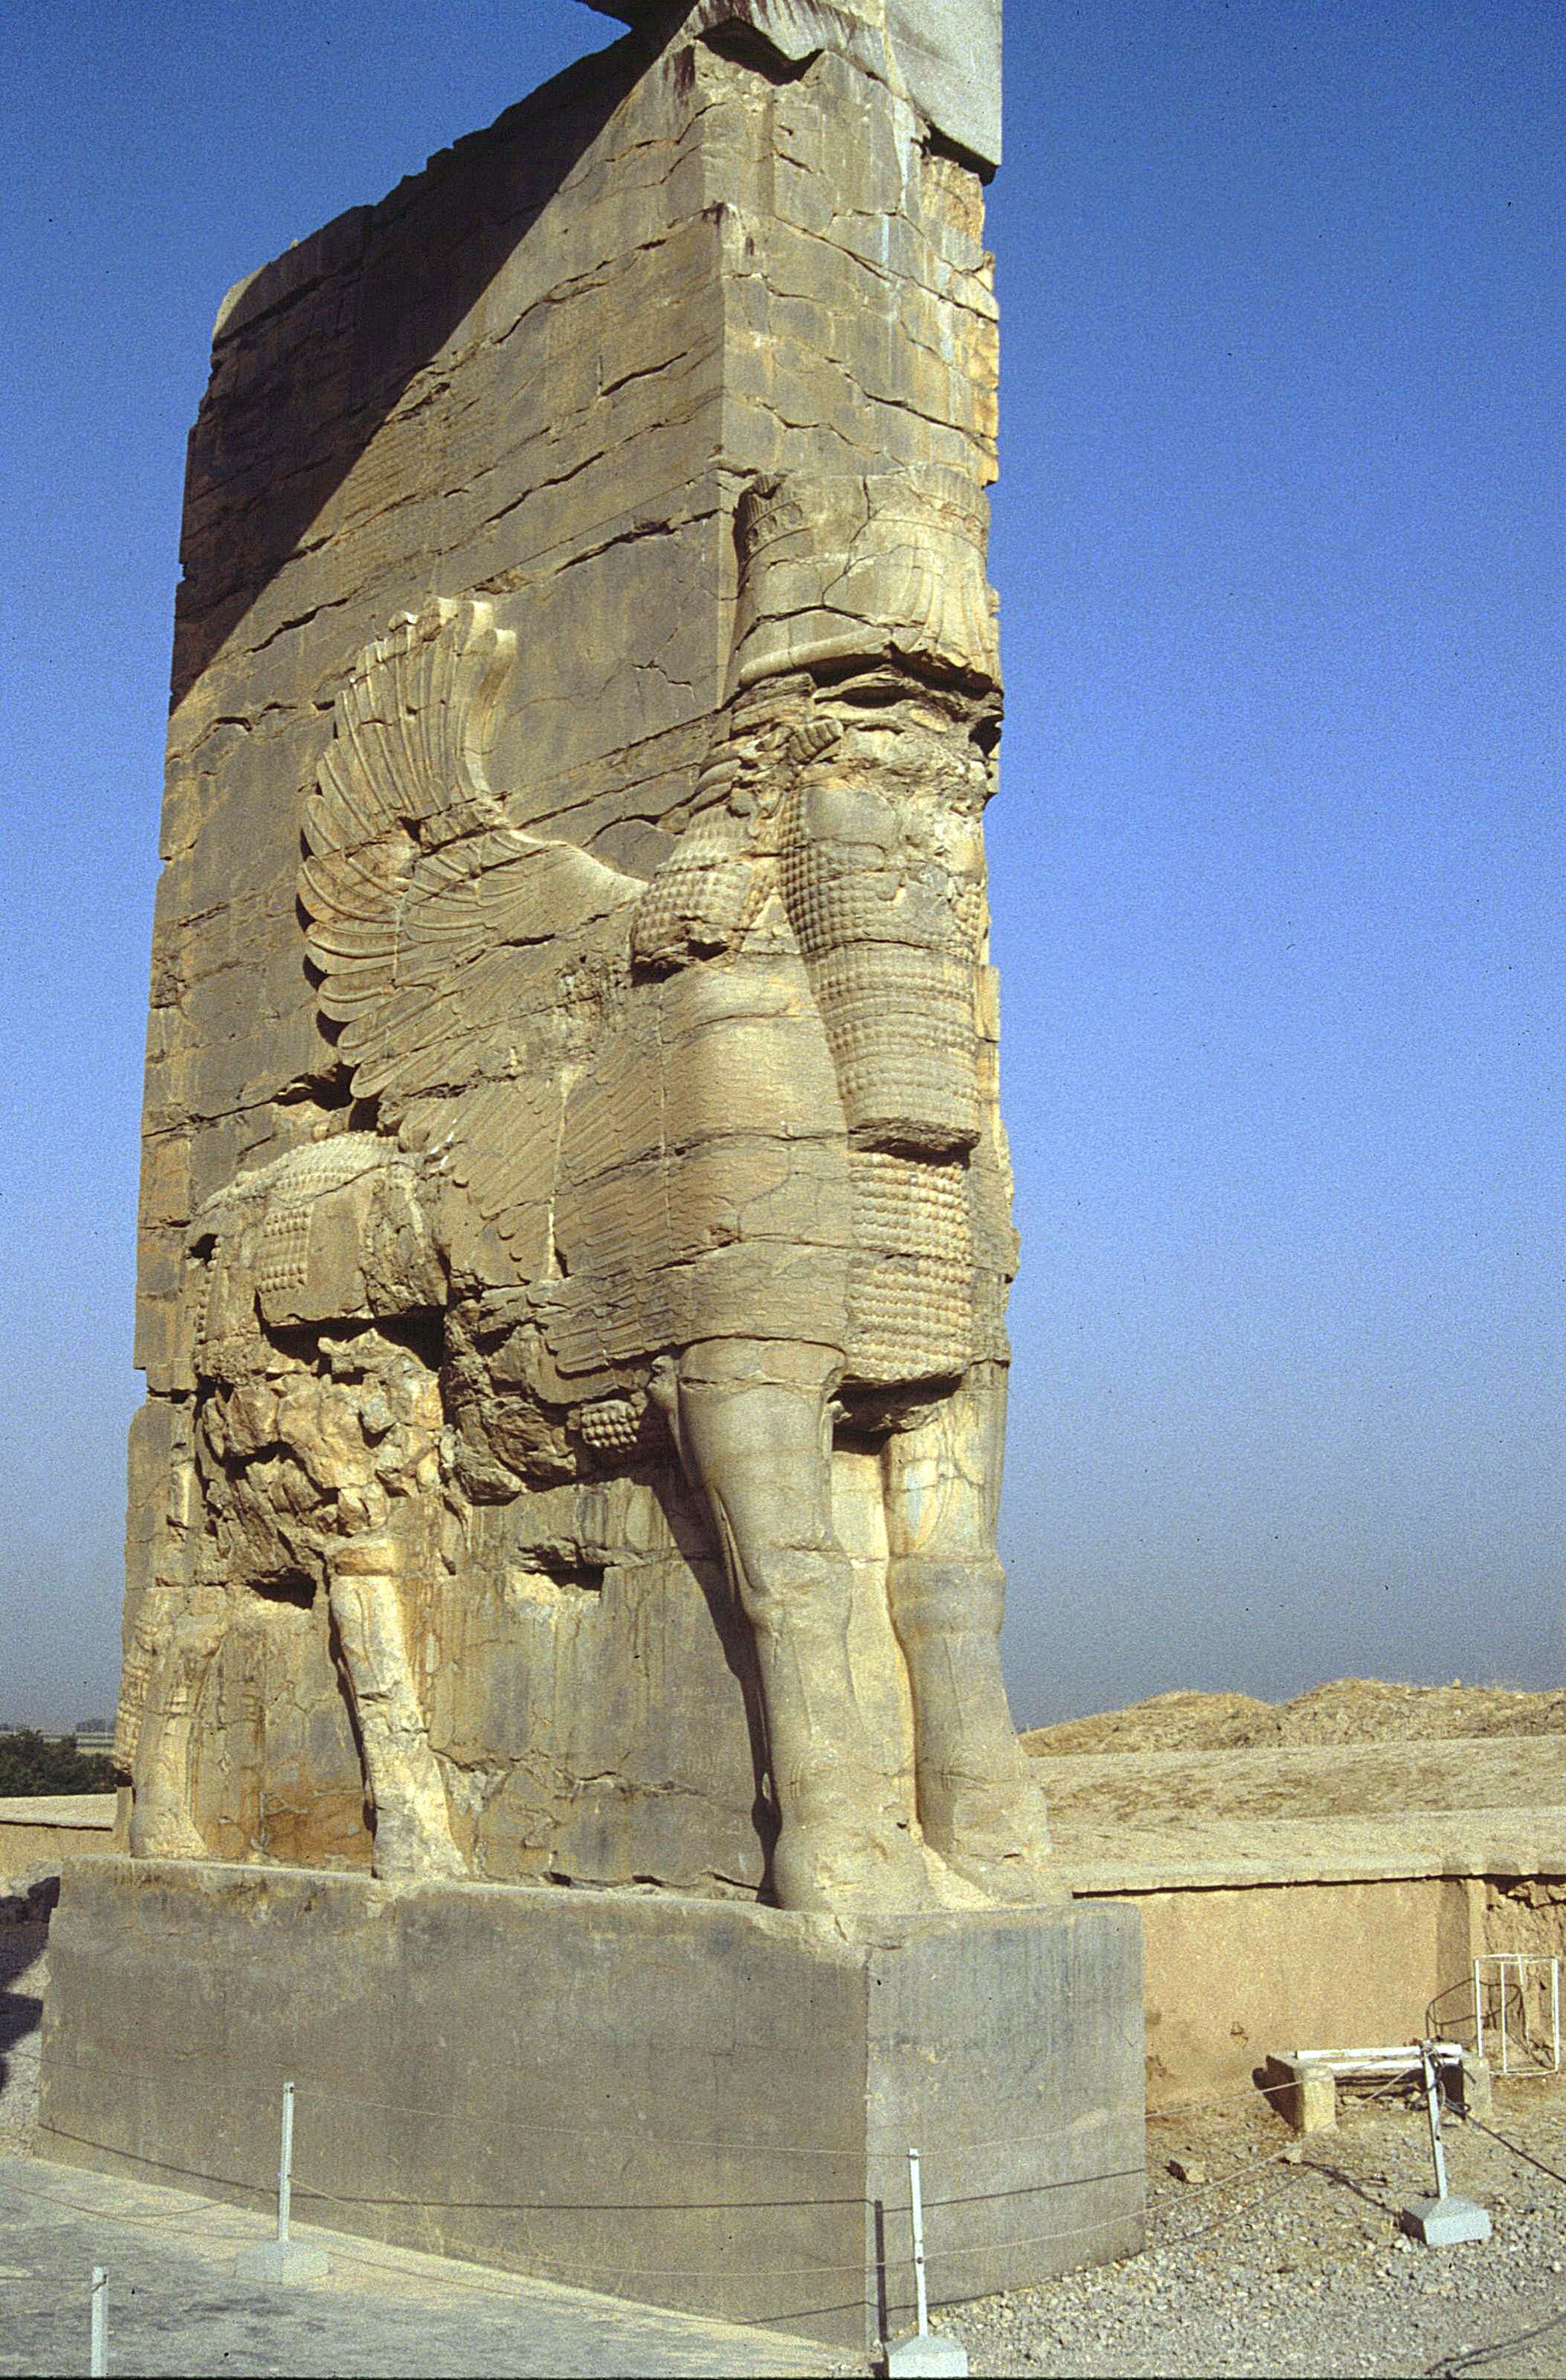
Title: IranPersepolisXerxesTor4
Description: Persepolis: Xerxes-Tor
Date: 1991-09
Categories: Self-published work, Files by Ziegler175, 1991 in Persepolis, September 1991 in Iran, Details of Gate of All Nations